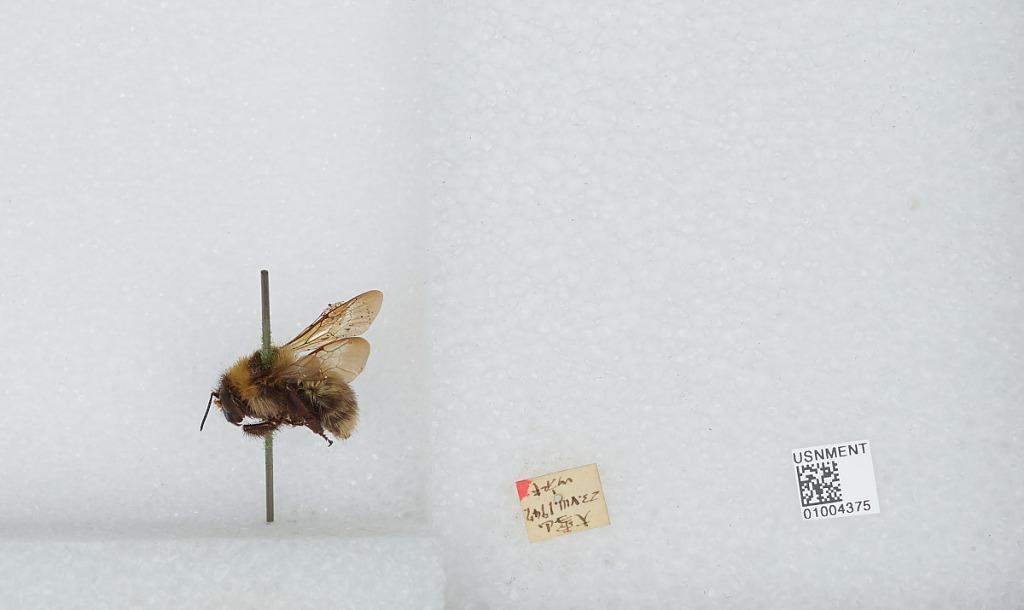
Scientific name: Bombus (Diversobombus) diversus Smith
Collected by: Tsunegi
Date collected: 1947-8-23
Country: Japan
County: Daisetsuzan